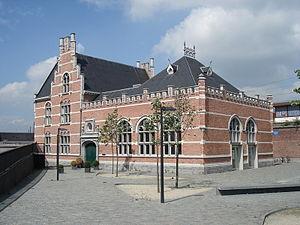
La gare d'Anvers-Dam, est une gare ferroviaire belge des lignes 12 d'Anvers-Central – frontière néerlandaise et 27A Anvers à Port d'Anvers, située sur le territoire de la ville d'Anvers, dans la Province d'Anvers.